Neviditelní

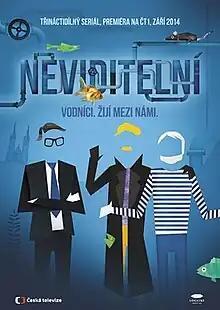

Neviditelní (English: The Invisibles) is a Czech adventure comedy television series produced by Czech Television, which premiered on ČT1 from September 5, 2014, to November 28, 2014. It was written and directed by Radek Bajgar while company Logline Production produced the series. Jiří Bartoška, Jiří Langmajer, Ivana Chýlková, Luděk Sobota and others play the main roles in the series about vodník's.